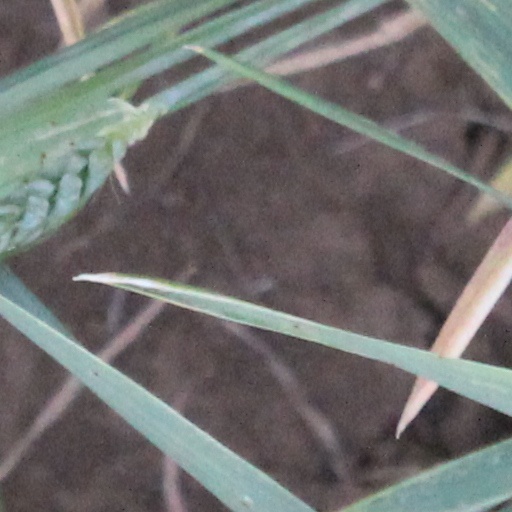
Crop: wheat